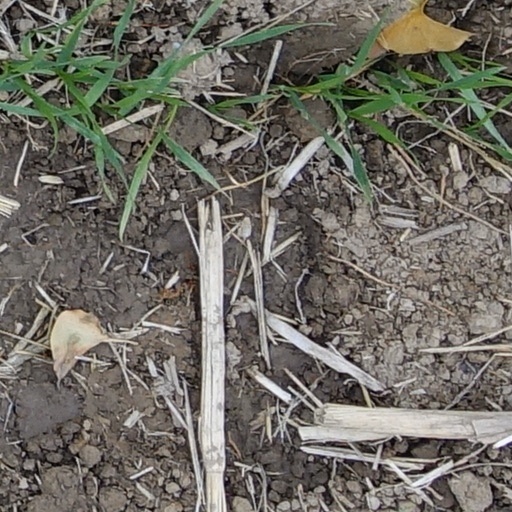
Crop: wheat